Cork Senior A Hurling Championship

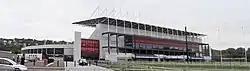
The inaugural final was played at Páirc Uí Chaoimh in 2020.

Fixtures in the group stage of the championship are usually played at a neutral venue that is deemed halfway between the participating teams. Some of the more common venues include Mallow GAA Complex, Páirc Uí Chonaill, Ballincollig Sportsfield and Coachford Pitch.